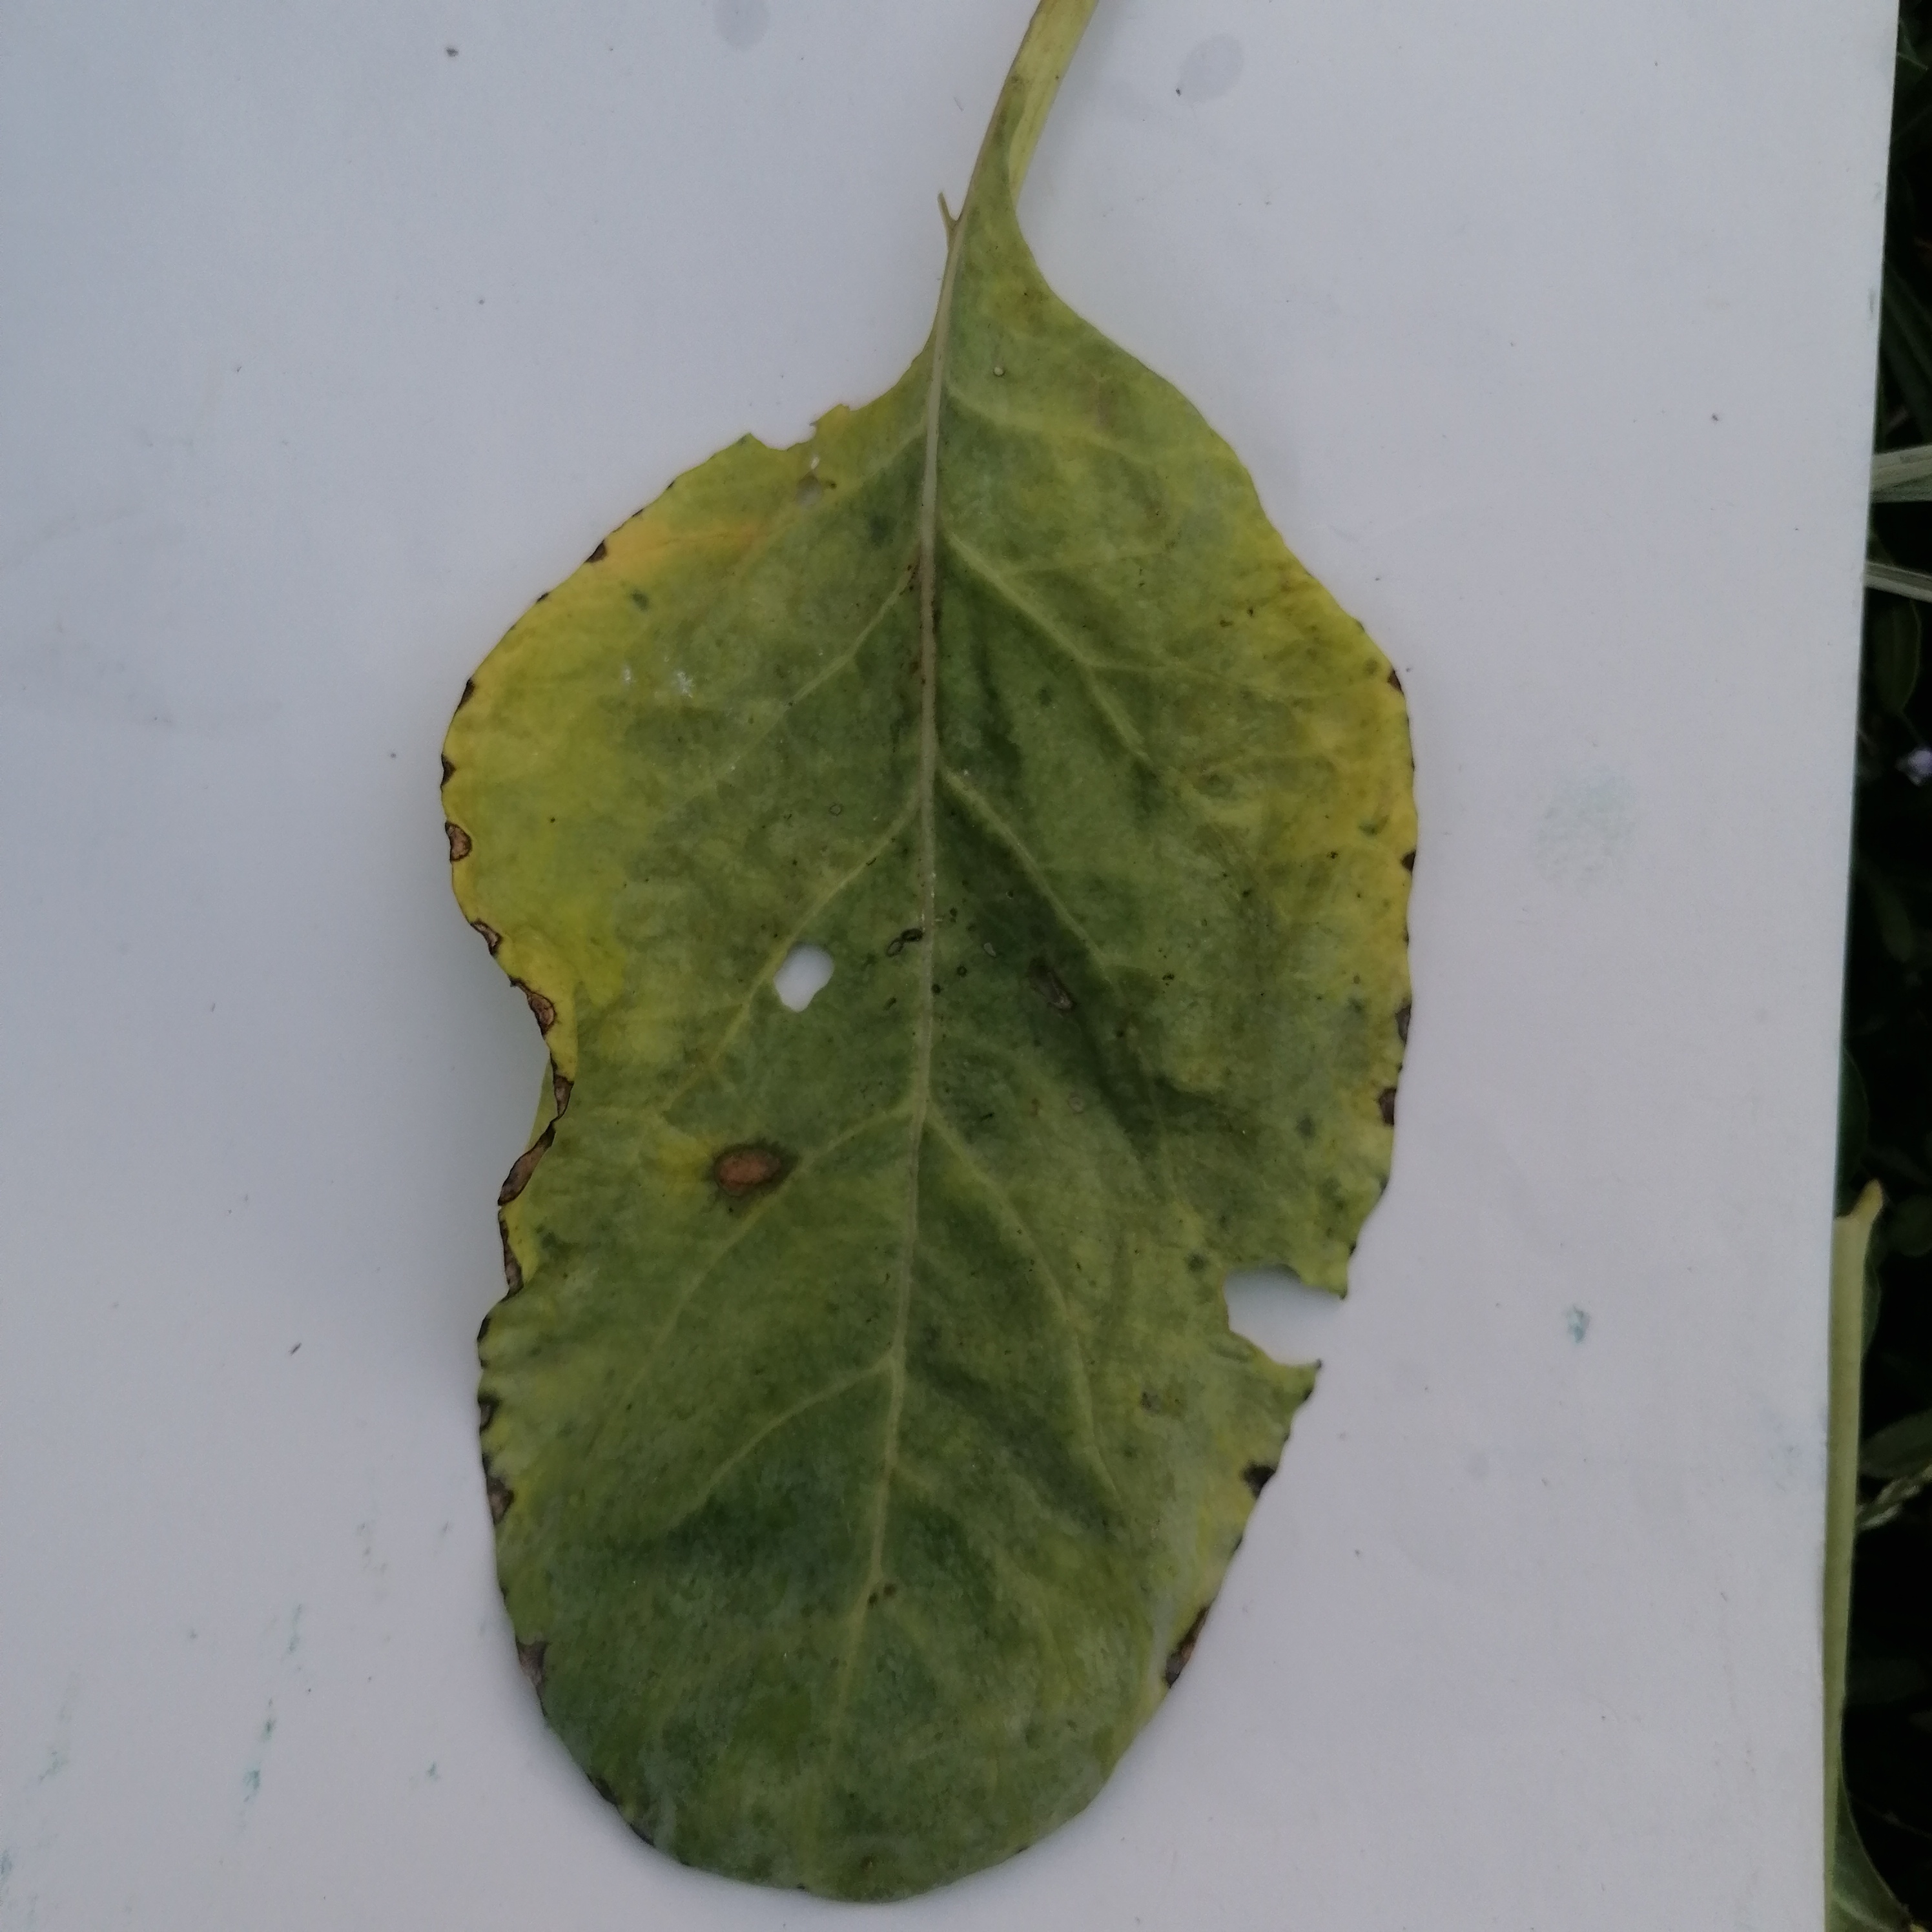
Label: Black Rot